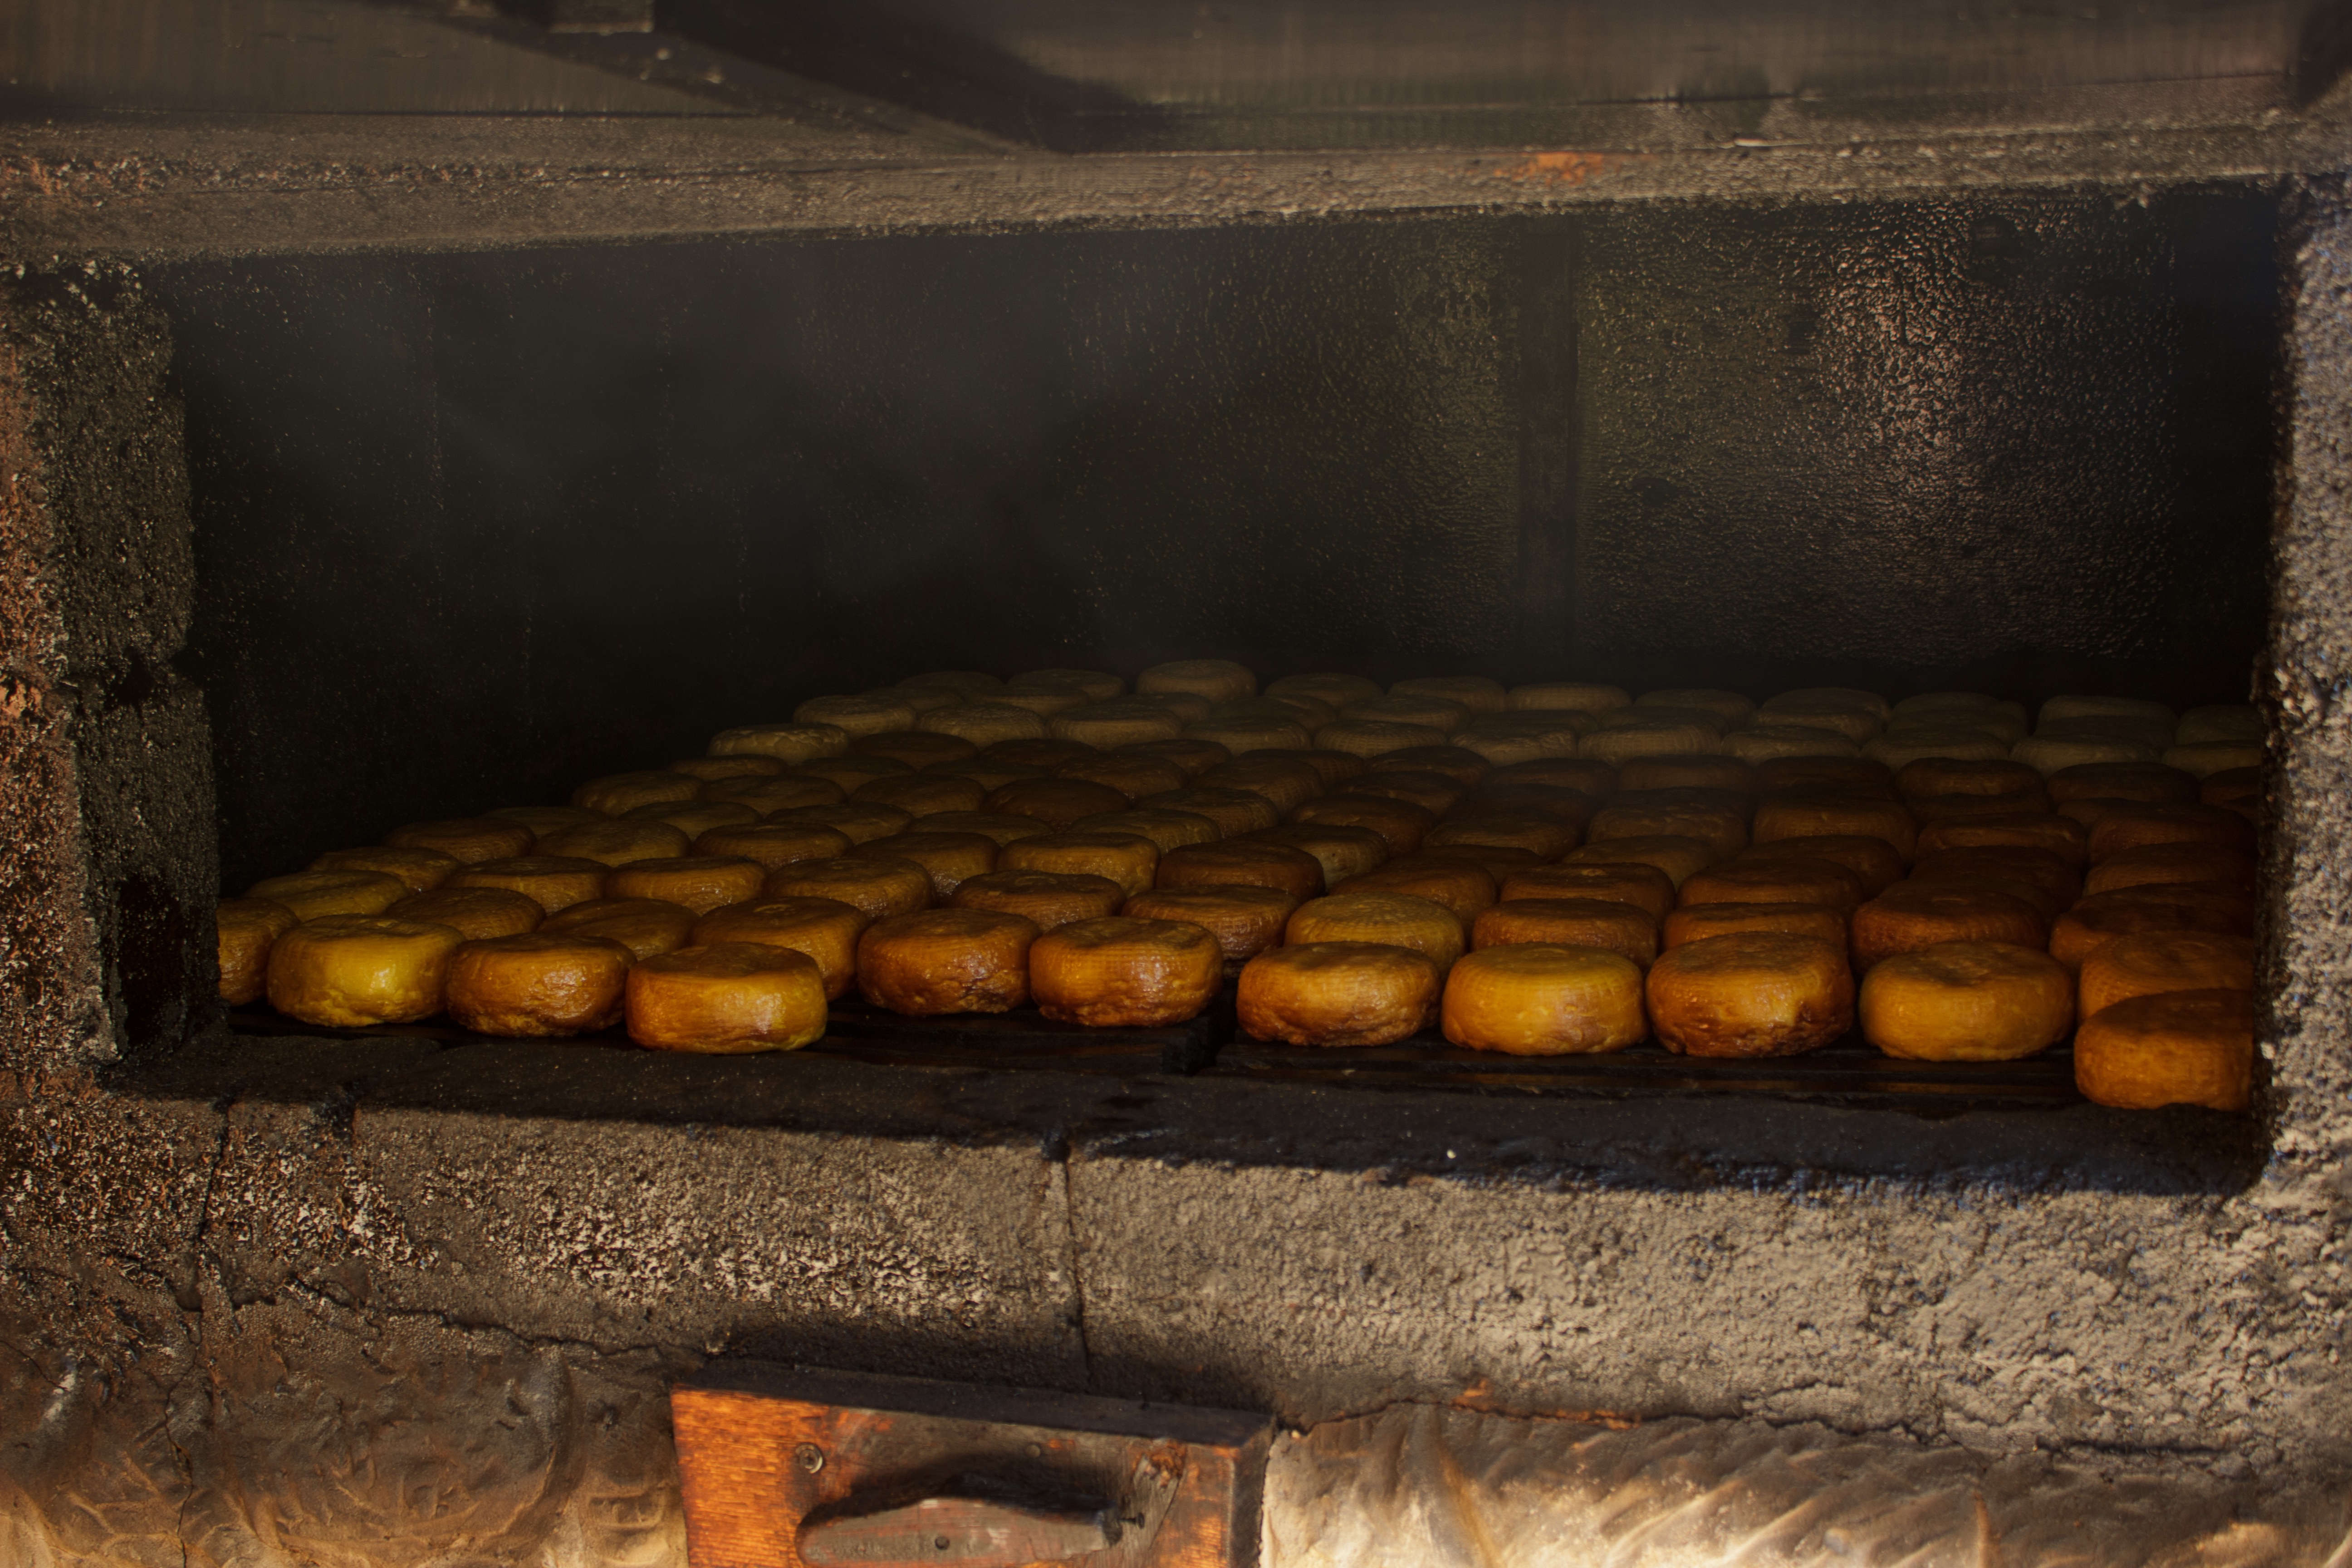
light, wood, wall, furniture, lighting, cheese, hearth, smokehouse, national food, man made object